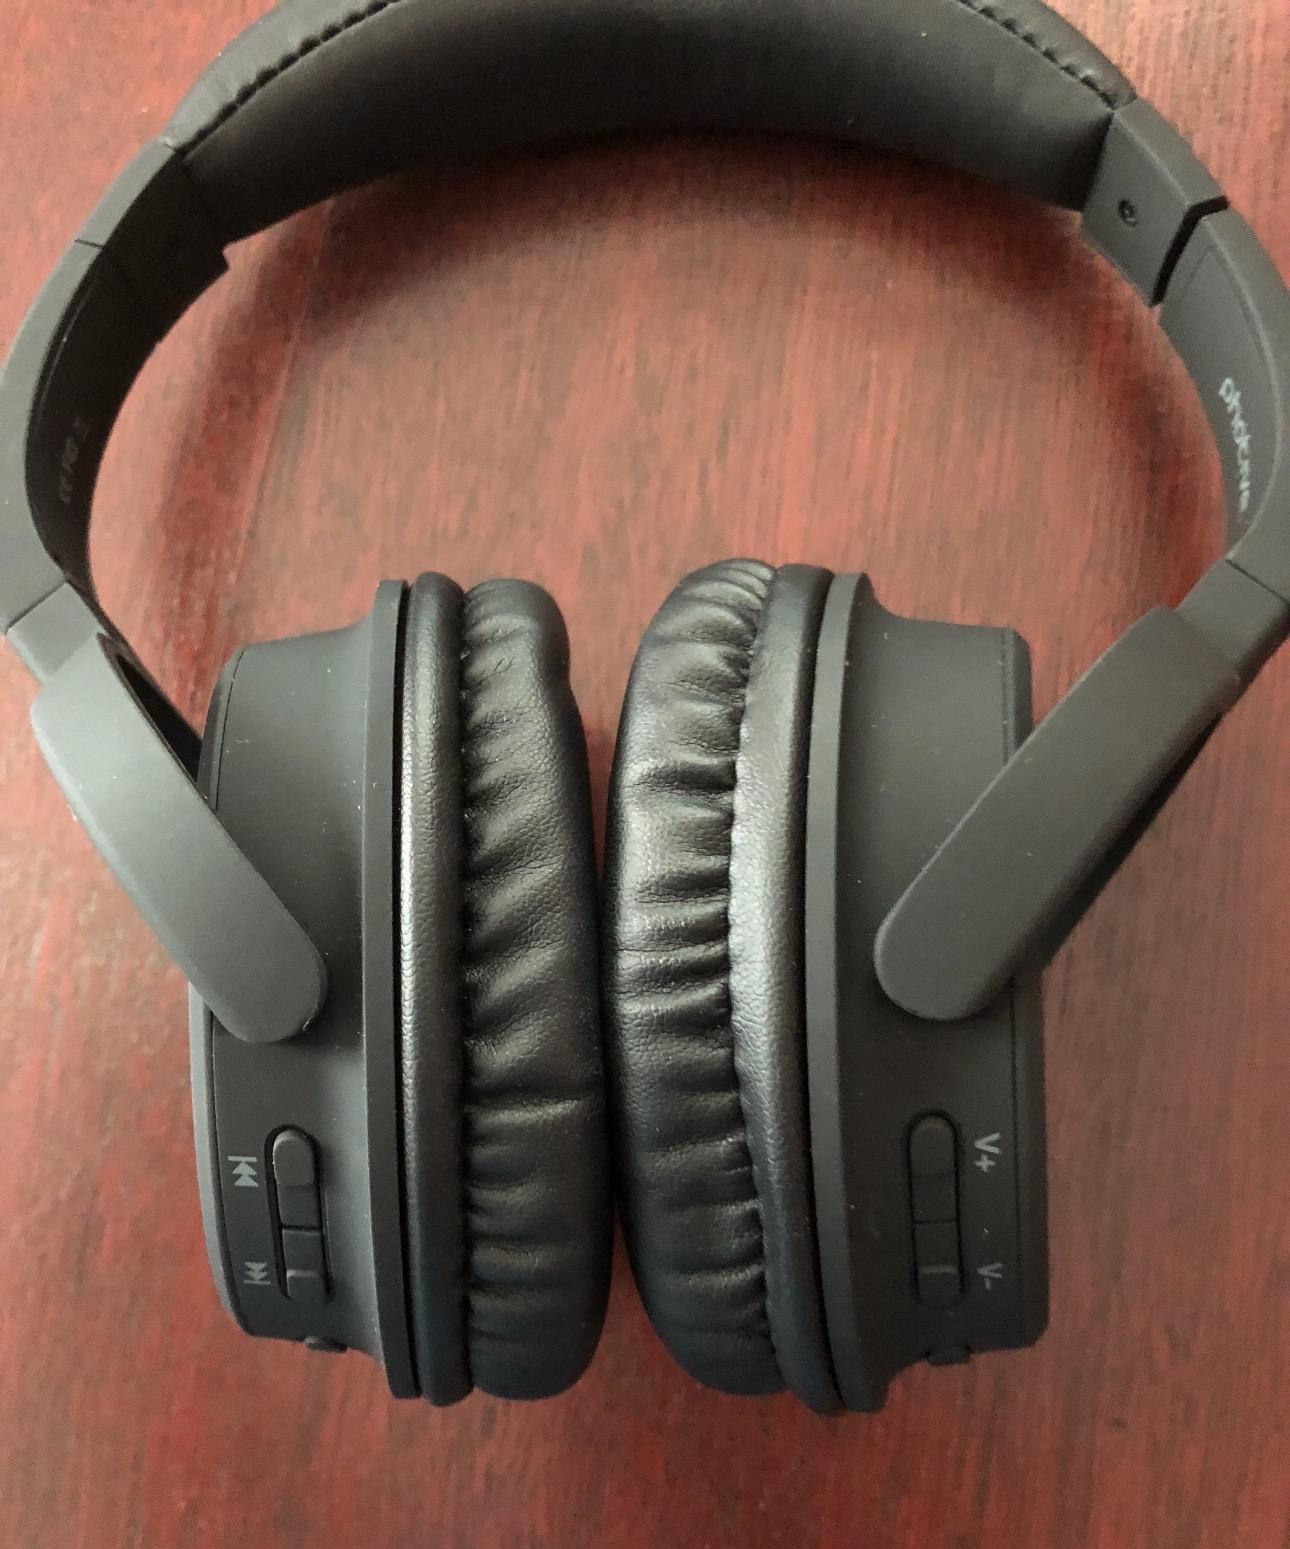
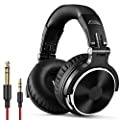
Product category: headphones
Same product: no